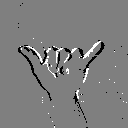
ASL letter: y